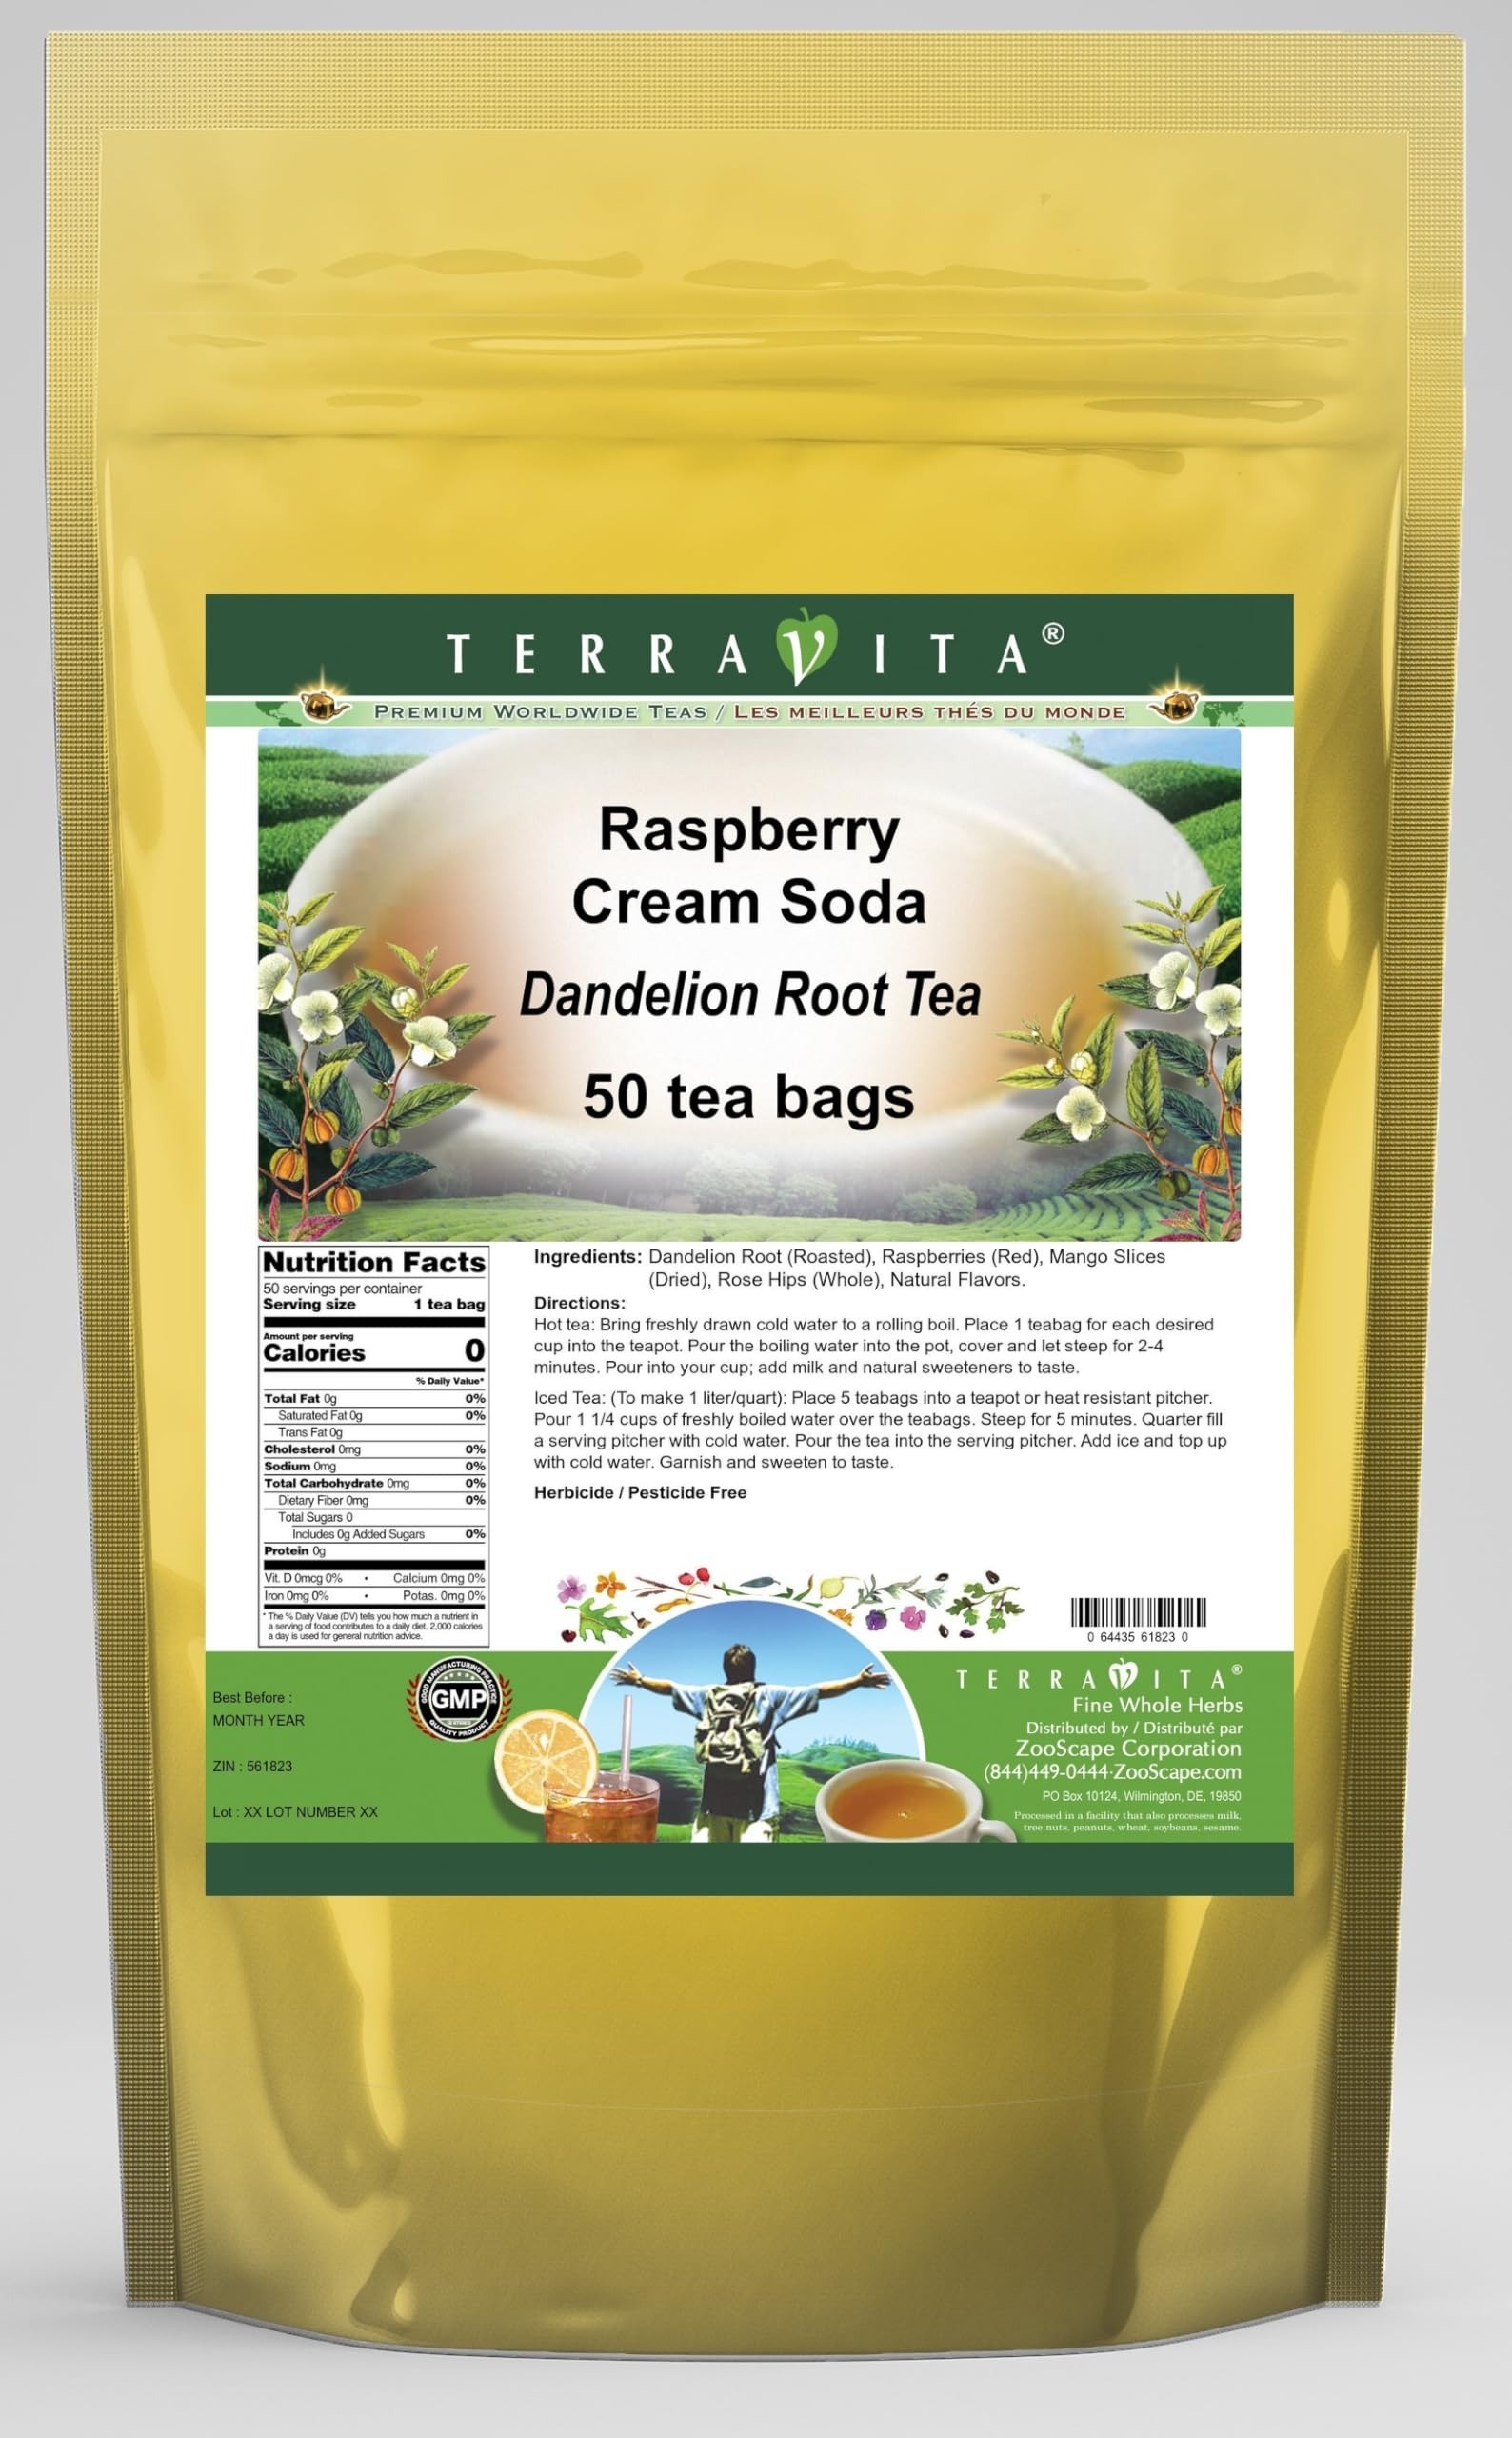
Item Name: Raspberry Cream Soda Dandelion Root Tea (50 tea bags, ZIN: 561823) - 2 Pack
Bullet Point 1: Our Raspberry Cream Soda Dandelion Root tea is a delicious naturally flavored Dandelion Root coffee substitute with Raspberries (Red), Mango Slices and Rose Hips that you will enjoy relaxing with anytime! The natural and caffeine-free Raspberry Cream Soda taste is delicious! - Ingredients: Dandelion Root, Raspberries (Red), Mango Slices, Rose Hips and Natural Raspberry Cream Soda Flavor.
Bullet Point 2: No fillers.
Bullet Point 3: Manufacturer: TerraVita
Bullet Point 4: Size: 50 tea bags
Bullet Point 5: Dandelion Root Tea Bags - Packed in a convenient upright pouch!
Product Description: Our Raspberry Cream Soda Dandelion Root tea is a delicious naturally flavored Dandelion Root coffee substitute with Raspberries (Red), Mango Slices and Rose Hips that you will enjoy relaxing with anytime! The natural and caffeine-free Raspberry Cream Soda taste is delicious! - Ingredients: Dandelion Root, Raspberries (Red), Mango Slices, Rose Hips and Natural Raspberry Cream Soda Flavor. - Hot tea brewing method: Bring freshly drawn cold water to a rolling boil. Place 1 teabag for each desired cup into the teapot. Pour the boiling water into the pot, cover and let steep for 2-4 minutes. Pour into your cup; add milk and natural sweeteners to taste. - Iced tea brewing method: (To make 1 liter/quart): Place 5 teabags into a teapot or heat resistant pitcher. Pour 1 1/4 cups of freshly boiled water over the teabags. Steep for 5 minutes. Quarter fill a serving pitcher with cold water. Pour the tea into the serving pitcher. Add ice and top up with cold water. Garnish and sweeten to taste. - TerraVita is an exclusive line of premium-quality, natural source products that use only the finest, purest and most potent ingredients found around the world. TerraVita is hallmarked by the highest possible standards of purity, potency, stability and freshness. All of our products are prepared with the highest elements of quality control, from raw materials through the entire manufacturing process, up to and including the moment that the bottles or bags are sealed for freshness and shipped out to you. Our highest possible standards are certified by independent laboratories and backed by our personal guarantee. - TerraVita exists to meet and ensure your family's health and wellness without the harmful effects of chemicals and health products. We strive to make all of our products affordable
Value: 100.0
Unit: Count

Price: 54.27